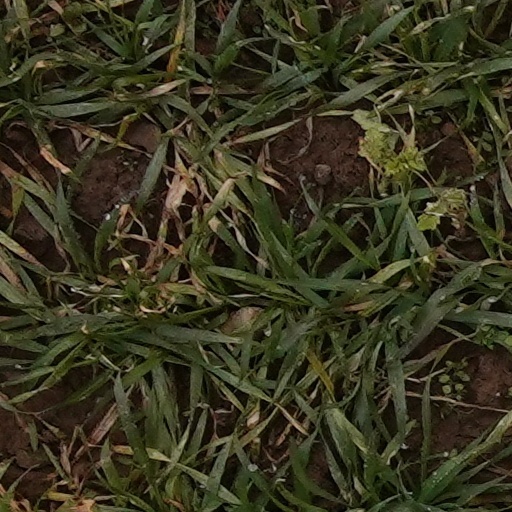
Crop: wheat